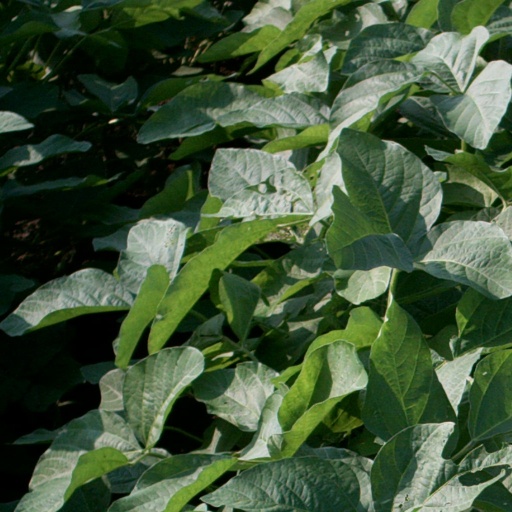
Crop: soybean